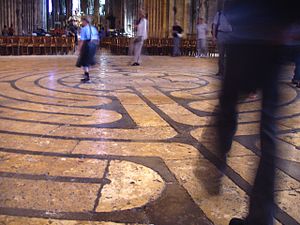
Labyrint
Labyrint i Chartres-katedralen.
En labyrint er en bygning eller udendørs indretning med et indviklet gangsystem, hvor man nemt går sig vild. Ifølge græske sagn var Dobbeltøksepaladset i Knossos på Kreta den bygning, Daidalos opførte for kong Minos, og hvor uhyret Minotauros lurede i labyrintens gange. Uhyret blev dræbt af Theseus, der fandt vejen ud igen ved hjælp af Ariadnes tråd. Labyrinten fra myten findes afbildet på mønter fra Knossos. Senere hed det sig, at labyrinten var et stenbrud med gange ind i bjerget nær Gortyn på Kreta. Grækerne overførte ordet til andre bygninger med en indviklet grundplan; og Herodot bruger det om farao Amenemhet den Trejes enorme anlæg i Fayyum.